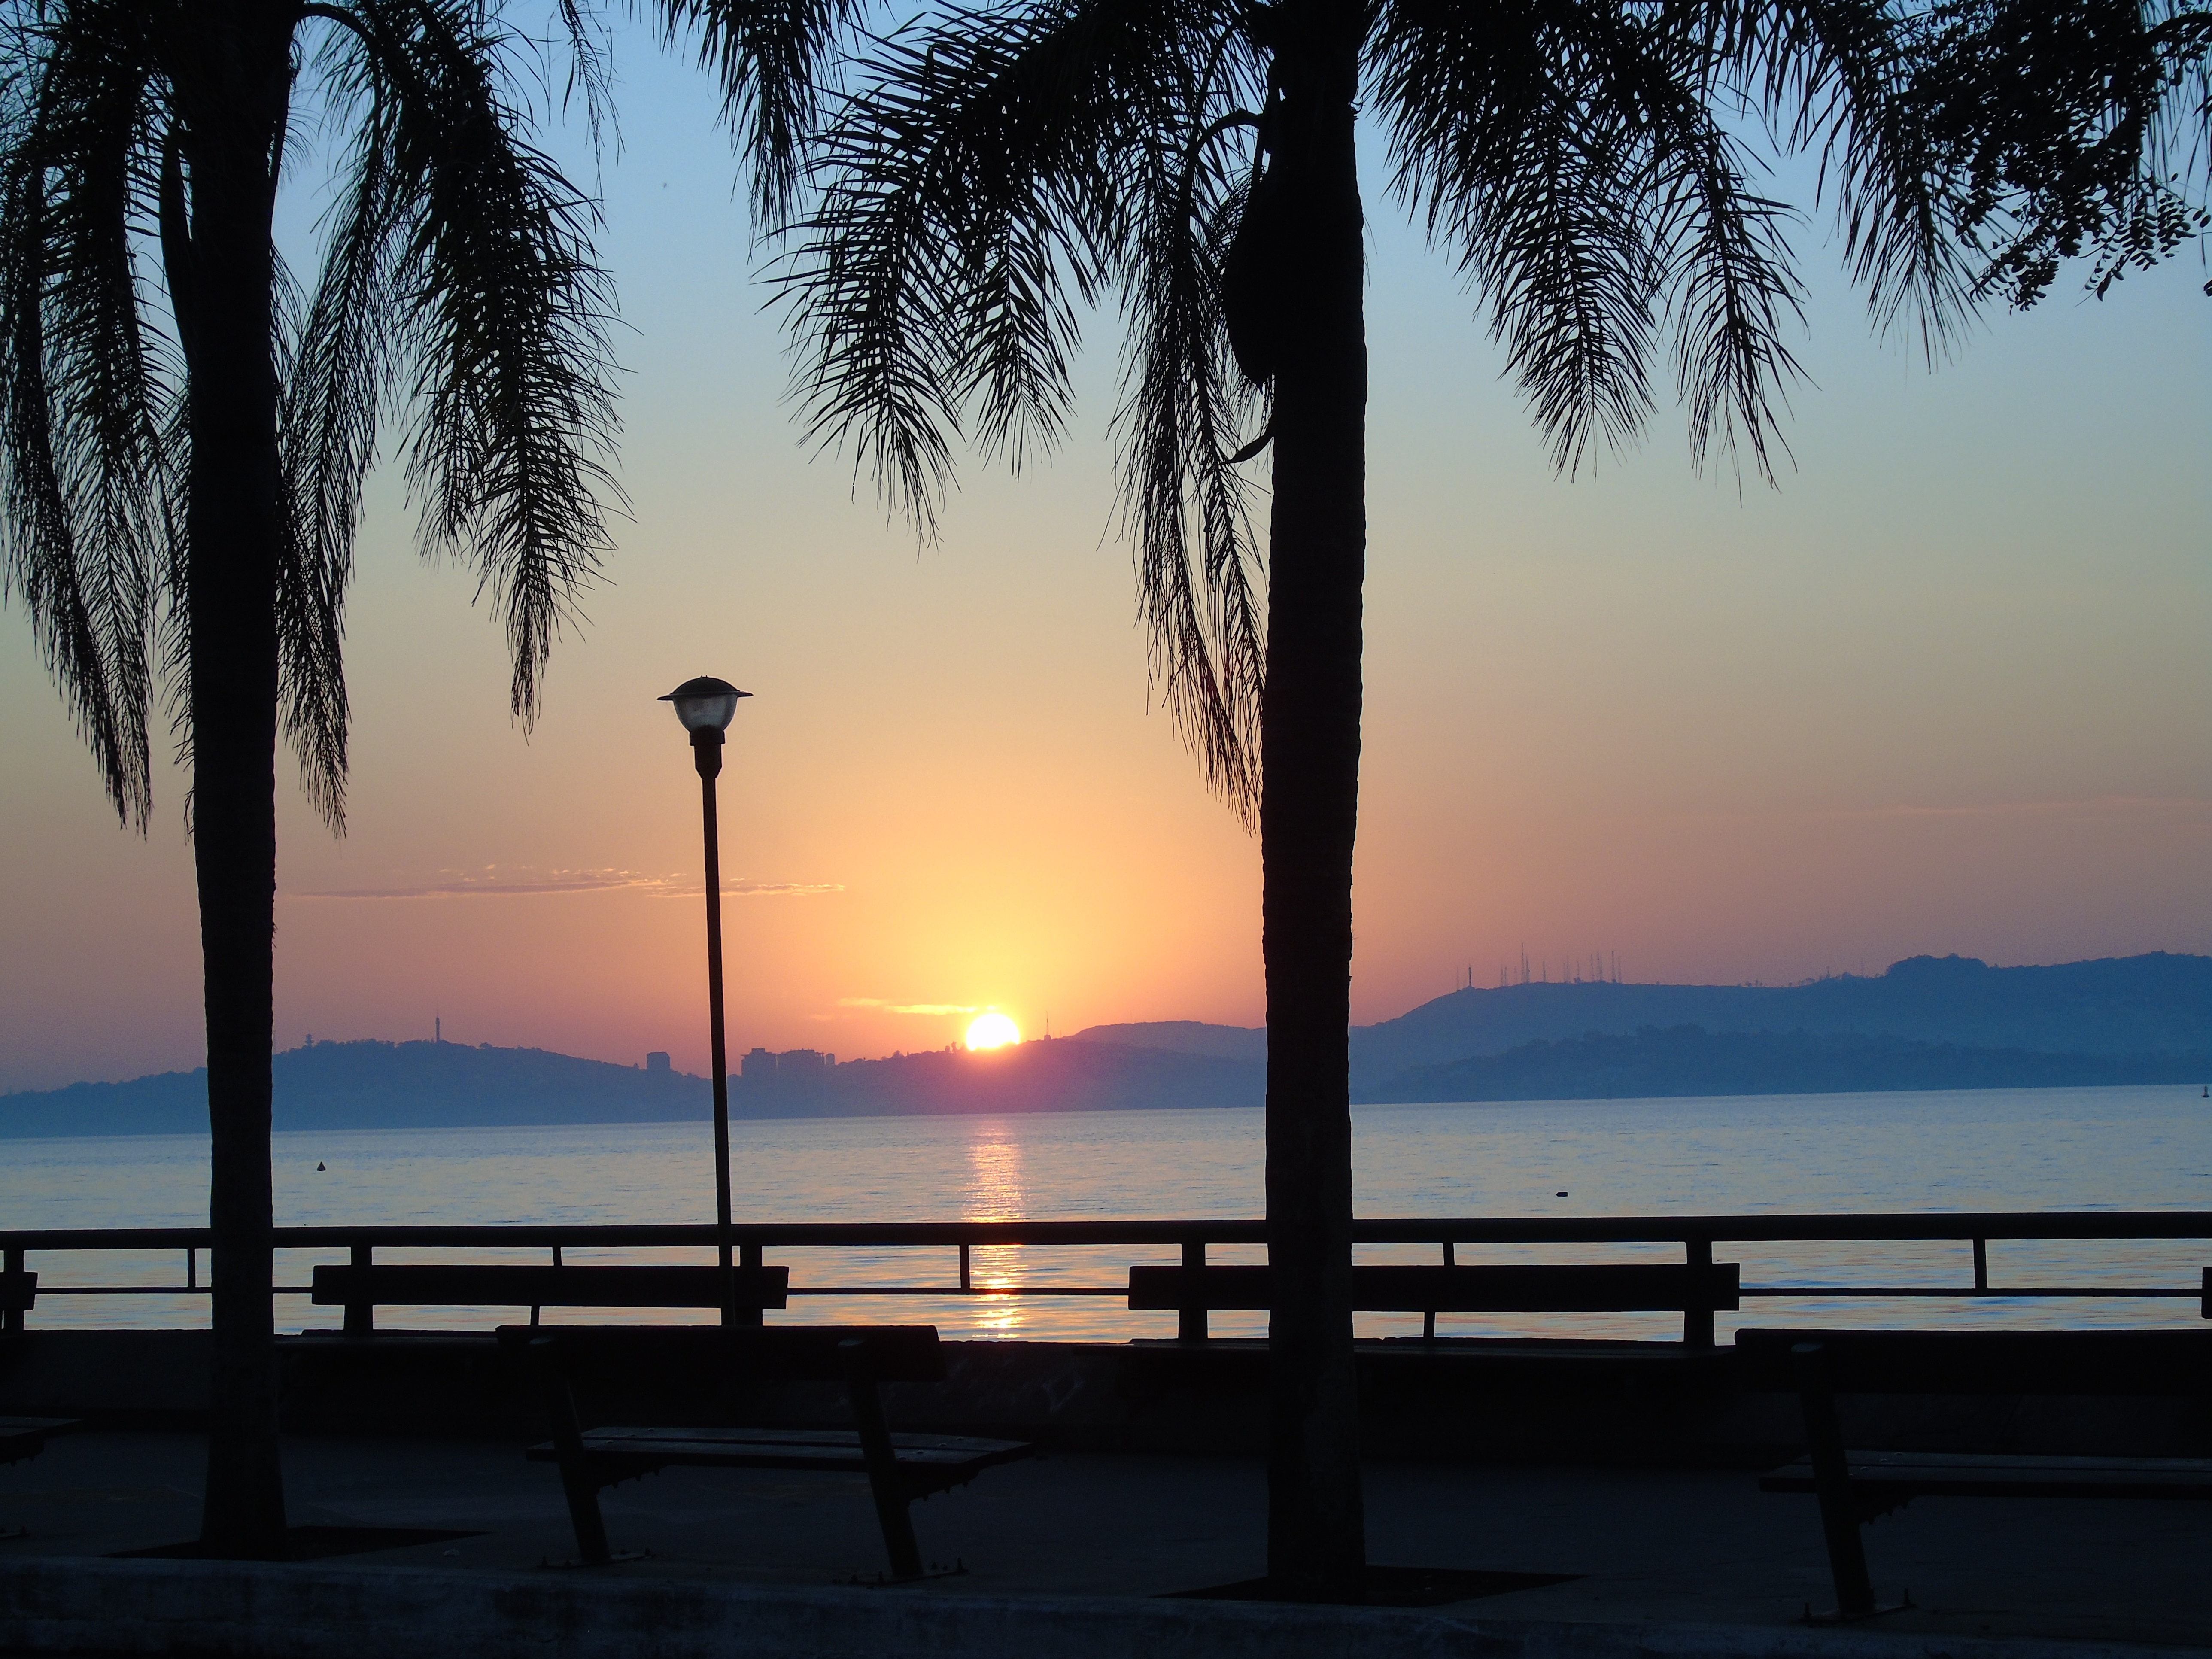
beach, landscape, sea, tree, ocean, horizon, sunrise, sunset, sunlight, morning, shore, dawn, dusk, evening, reflection, body of water, eventide, arecales